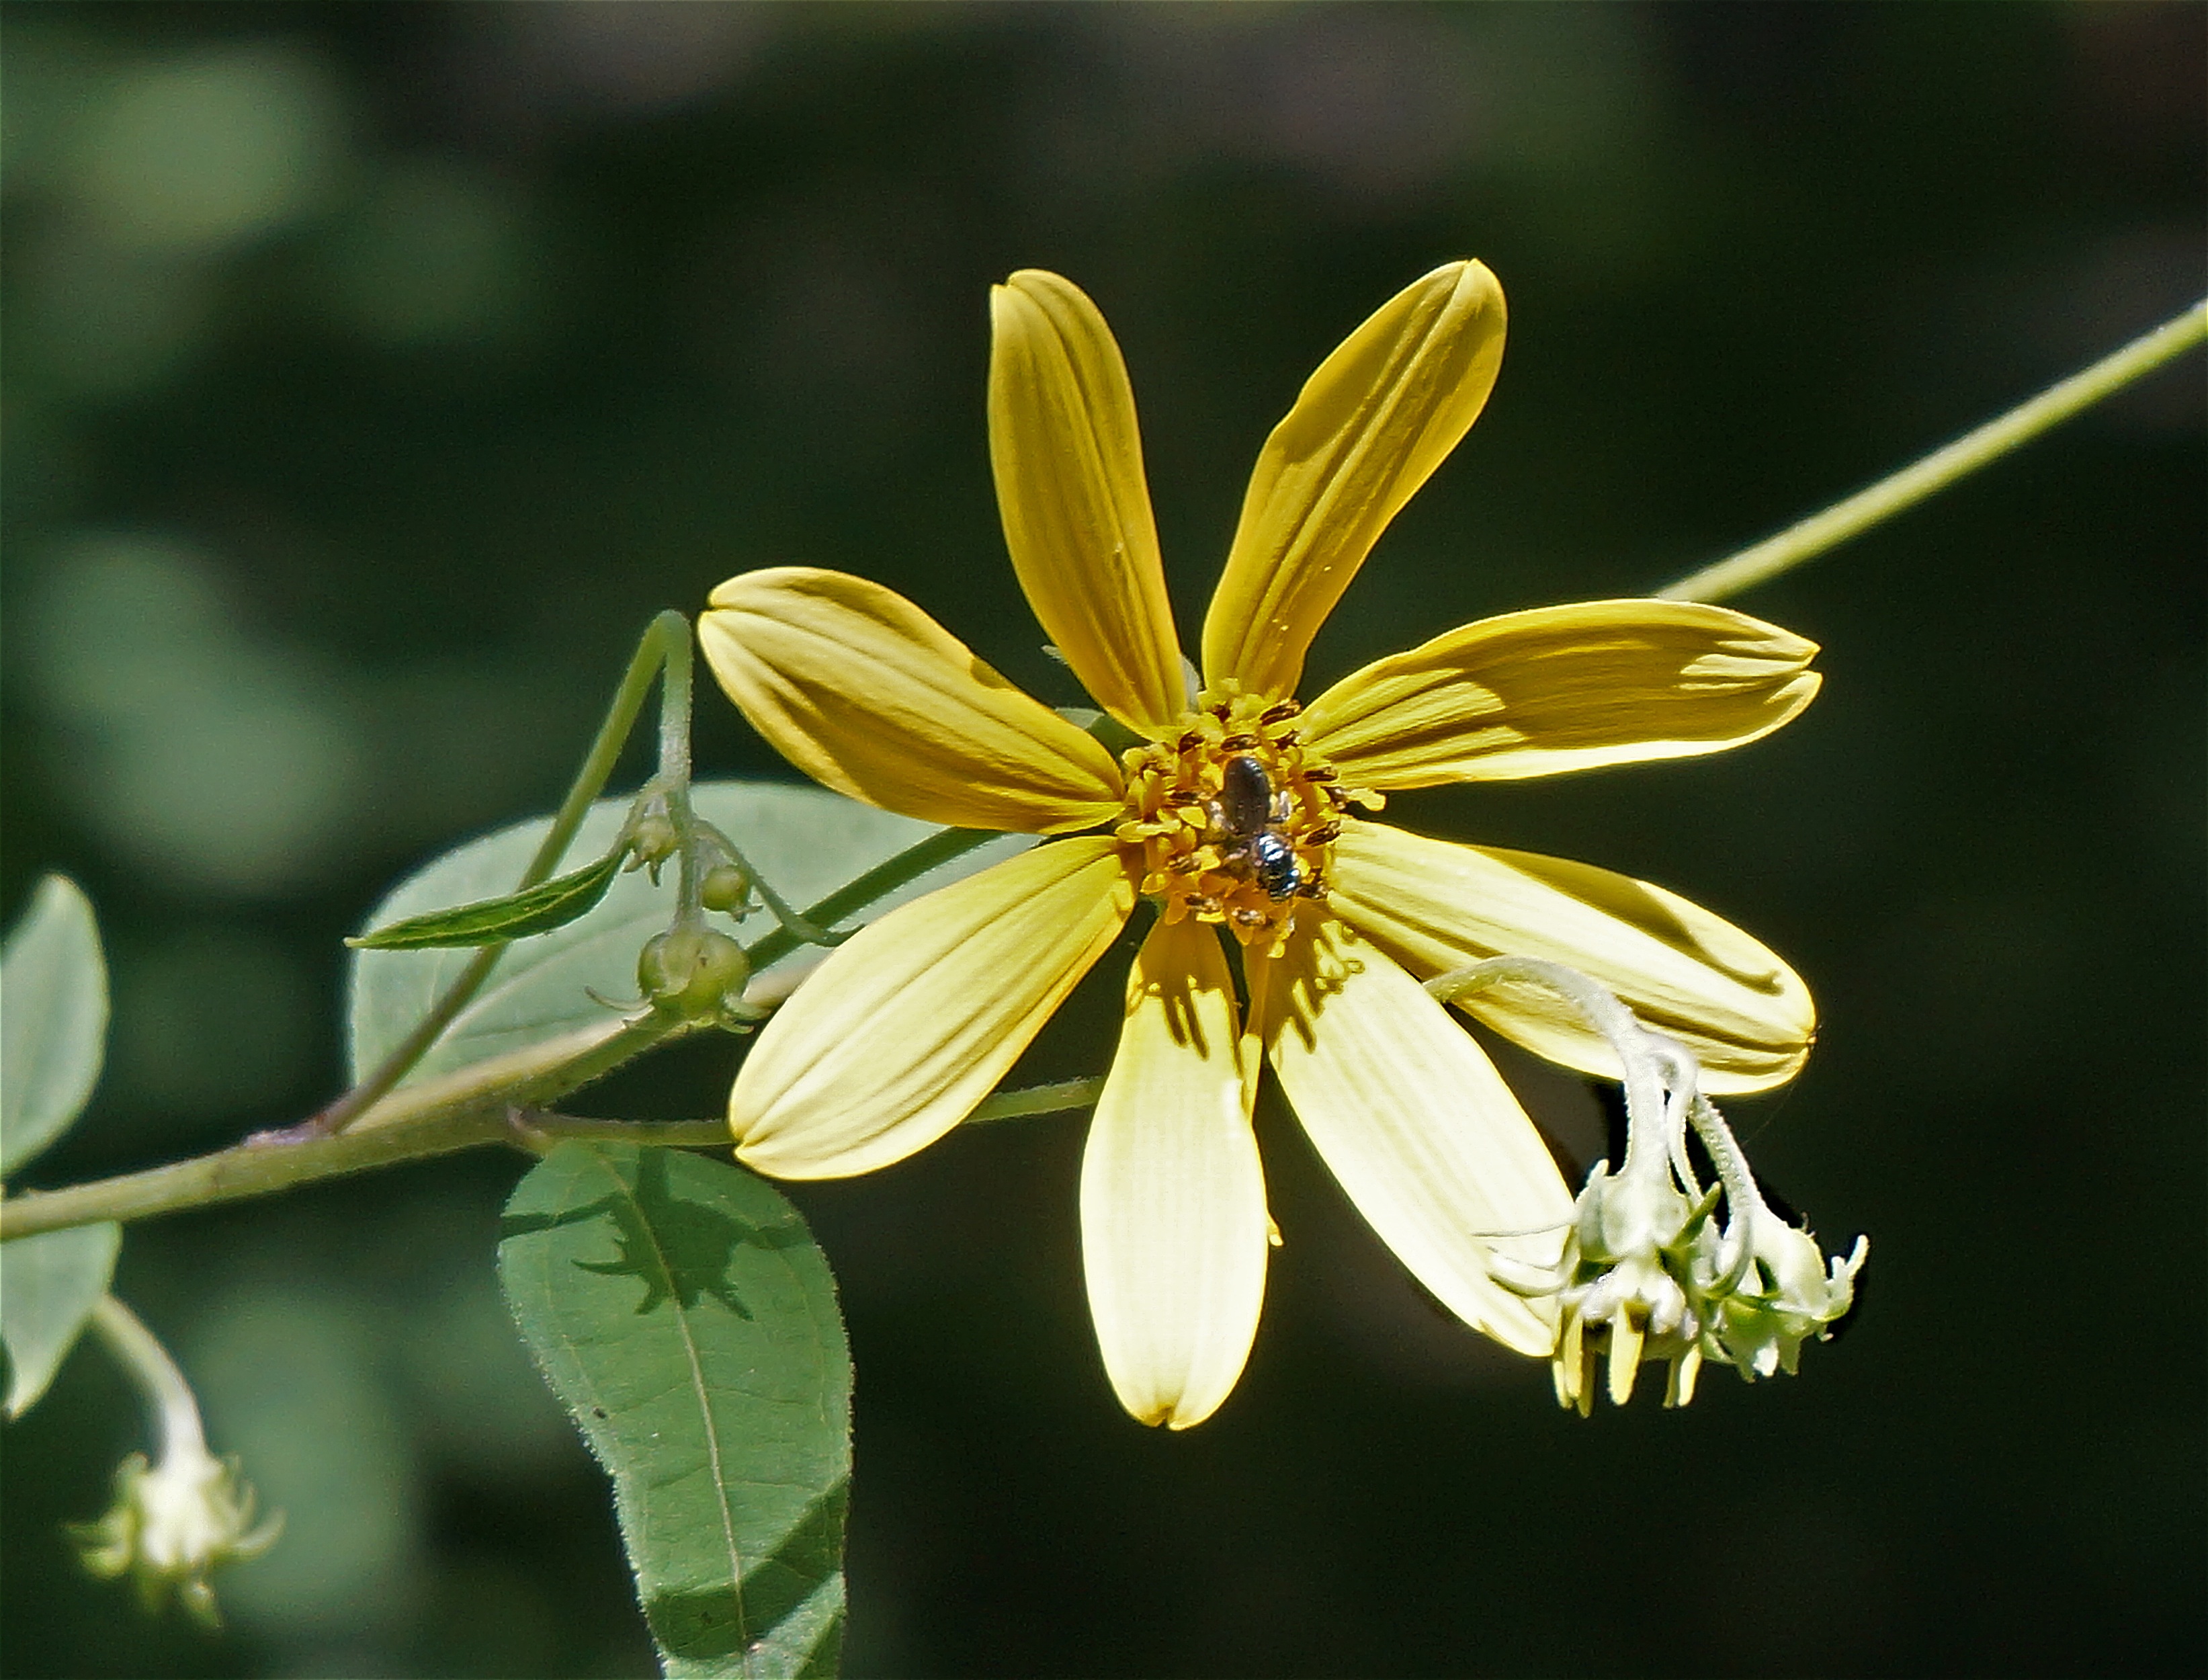
nature, blossom, plant, flower, petal, bloom, animal, produce, insect, botany, yellow, flora, fauna, sunflower, wildflower, close up, shrub, bee, nectar, southeast, macro photography, flowering plant, daisy family, wild sunflower, plant stem, land plant